Baikal Archaeology Project

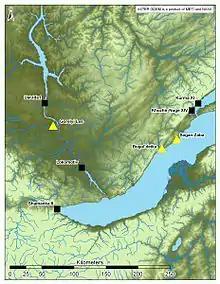
Map of the Baikal region with location of archaeological fieldwork sites.

Researchers of the Archaeology, Paleoenvironment, and Ethnoarchaeology modules have conducted intensive fieldwork in many locations around Lake Baikal. Archaeologists excavated the cemeteries of Shamanka, Khuzhir-Nuge XIV, and Kurma XI, all located on the shores of Lake Baikal. This work expanded the existing collection of Middle Holocene burials in the region by c. 300 individuals, thus creating new research opportunities. Excavations were also carried out at the stratified habitation sites of Gorelyi Les in the Angara valley and Sagan-Zaba and Bugul’deika coves on Lake Baikal, providing archaeological data covering the entire Holocene. In conjunction with these excavations, the Baikal Archaeology Project organized archaeological field schools which attracted participants from Russia, Canada, USA, United Kingdom, and Poland.